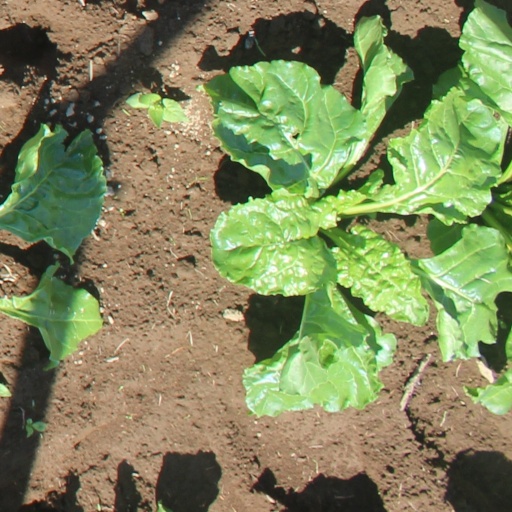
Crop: sugar beet